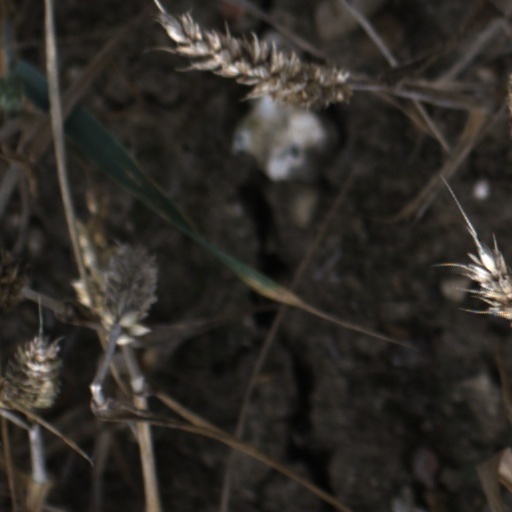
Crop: wheat